Anangabhima Deva III

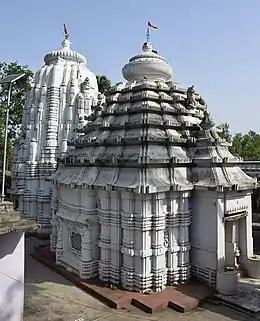
Chateswara Temple built during the rule of Anangabhima Deva III

Odia forces are noted to have crossed over into Bengal, giving chase to the fleeing Yavanas during the conflict as mentioned in the inscriptions.